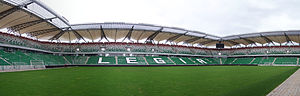
Legia Warszawa / Hjemmebane
Stadion Wojska Polskiego
Klub Piłkarski Legia Warszawa SSA er en polsk fodboldklub fra hovedestaden Warszawa. Klubben spiller i landets bedste liga, Ekstraklasa, og har hjemmebane på Stadion Wojska Polskiego. Klubben blev grundlagt i 1916, og har siden da vundet 14 polske mesterskaber og 19 pokaltitler.